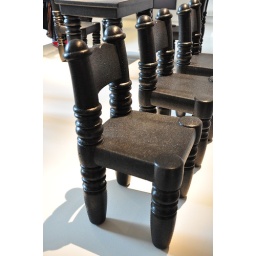
Parent chair and table by Moooi